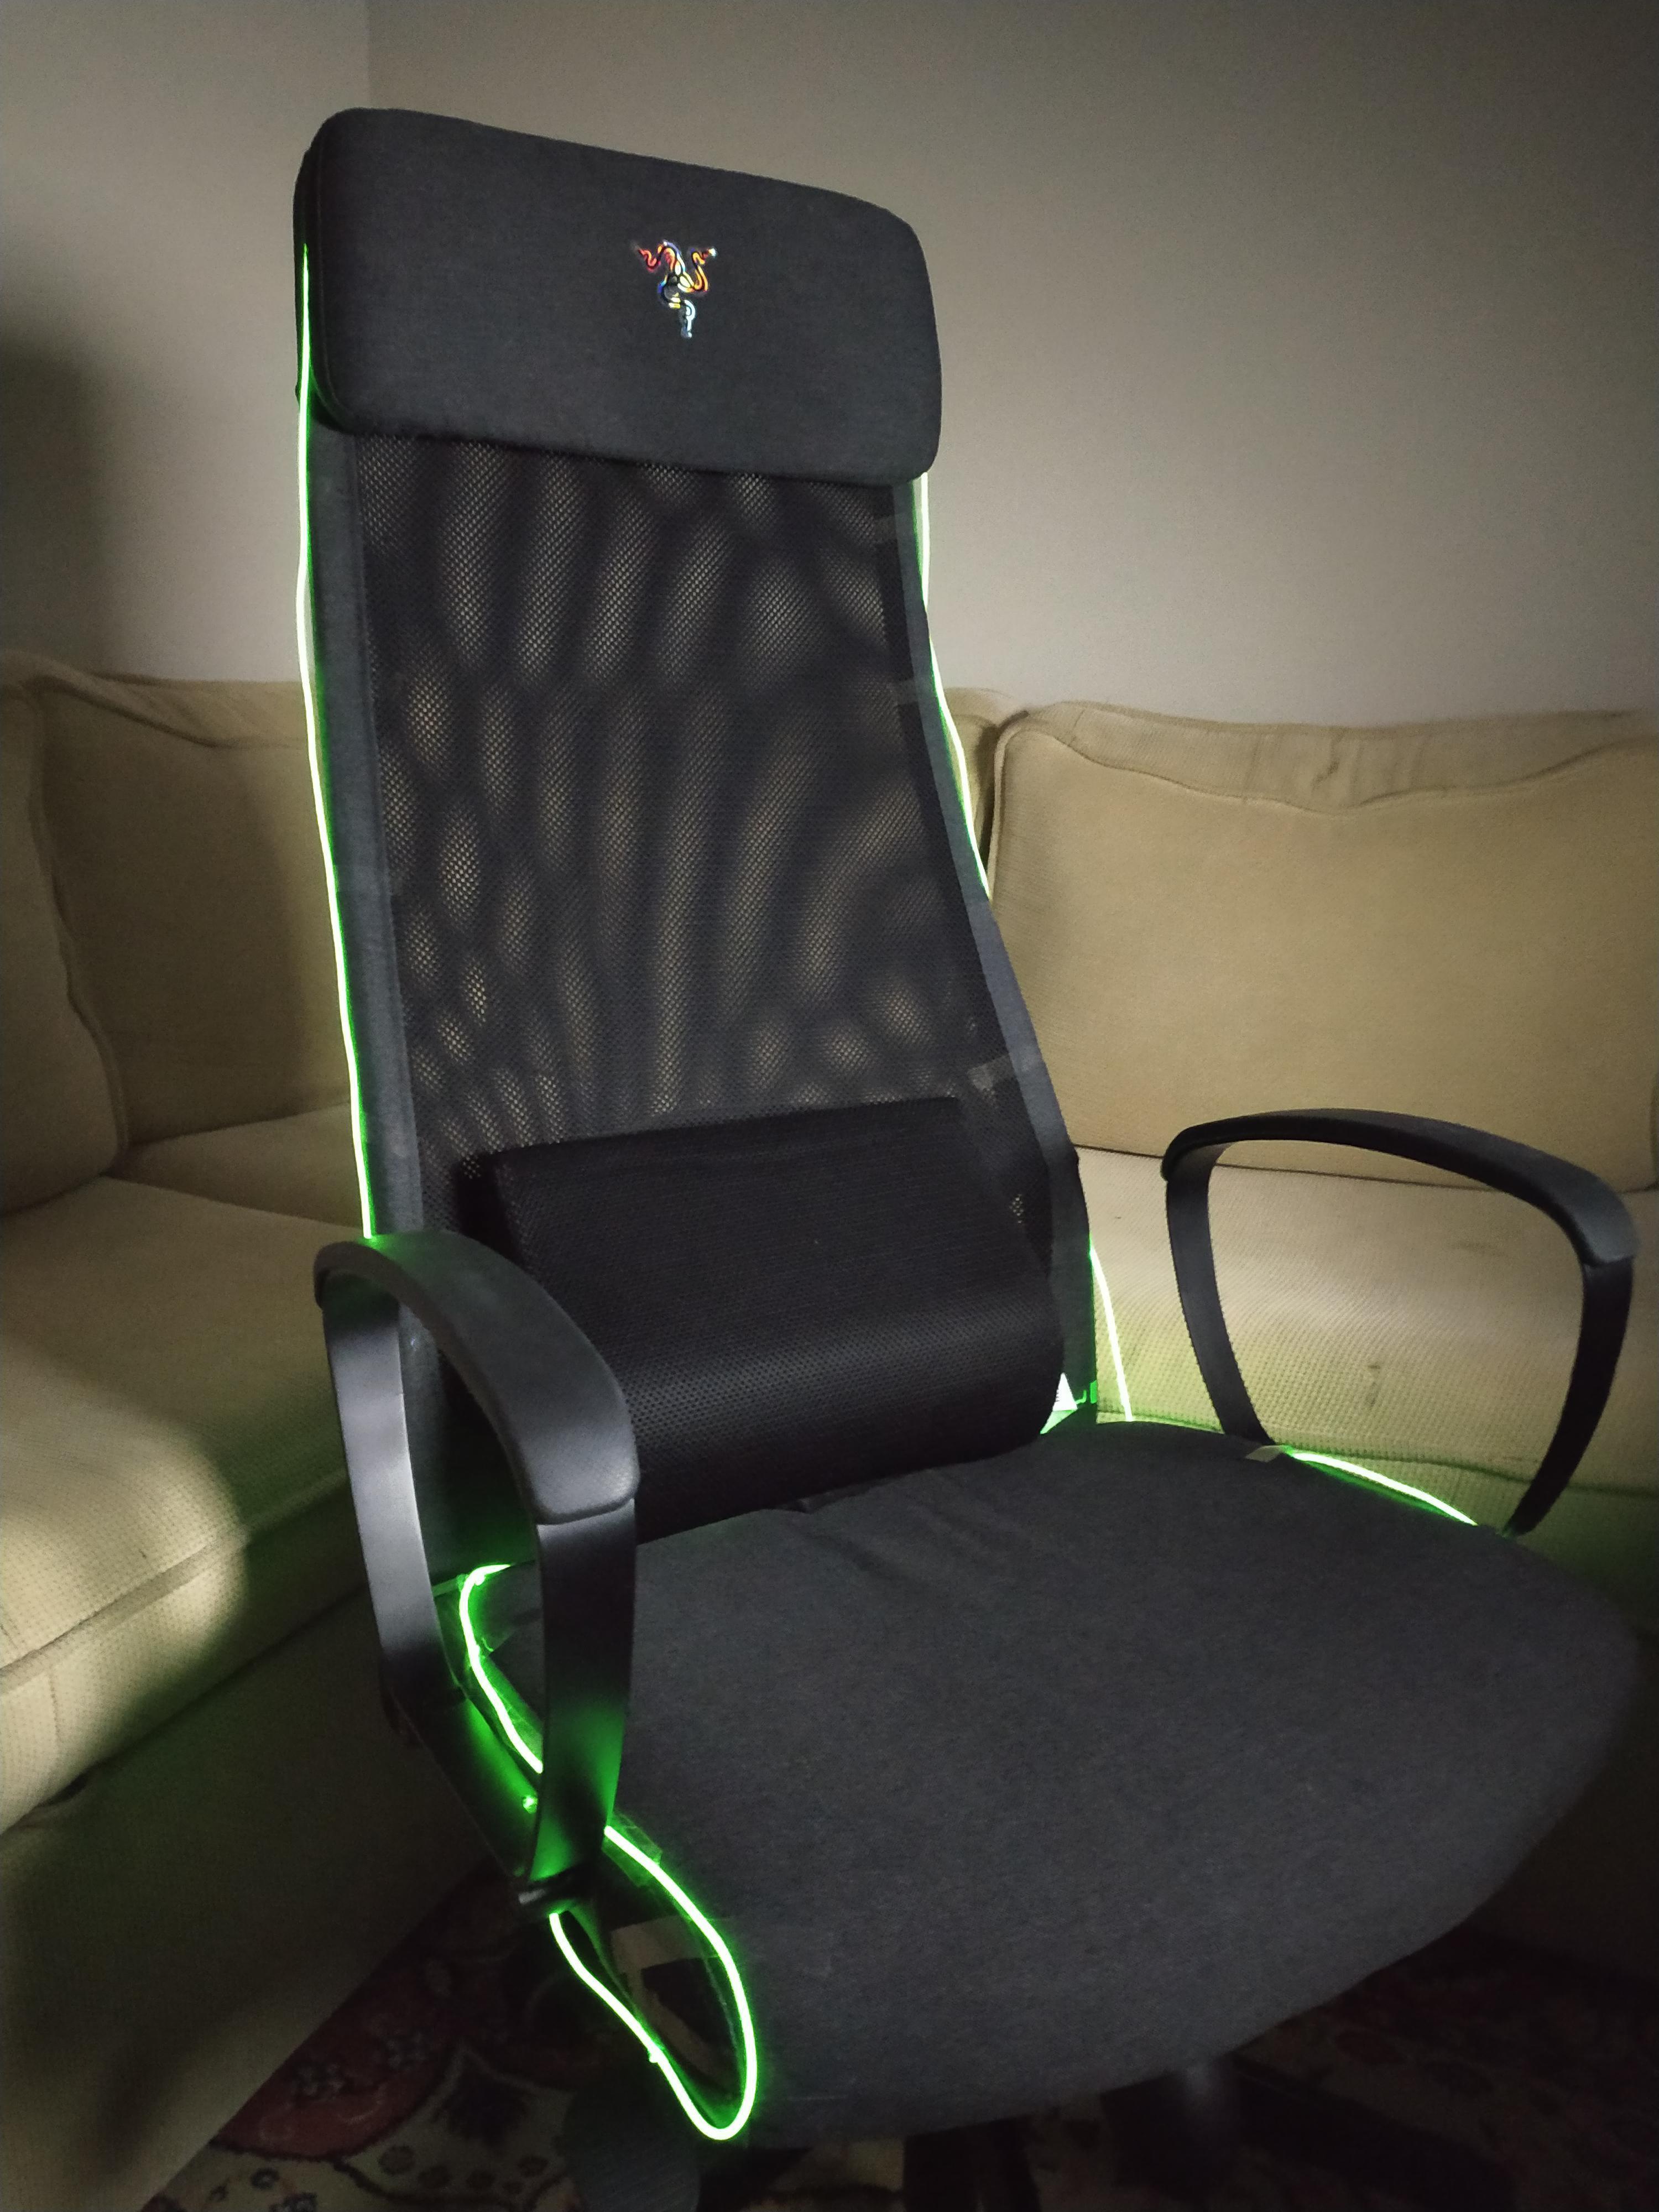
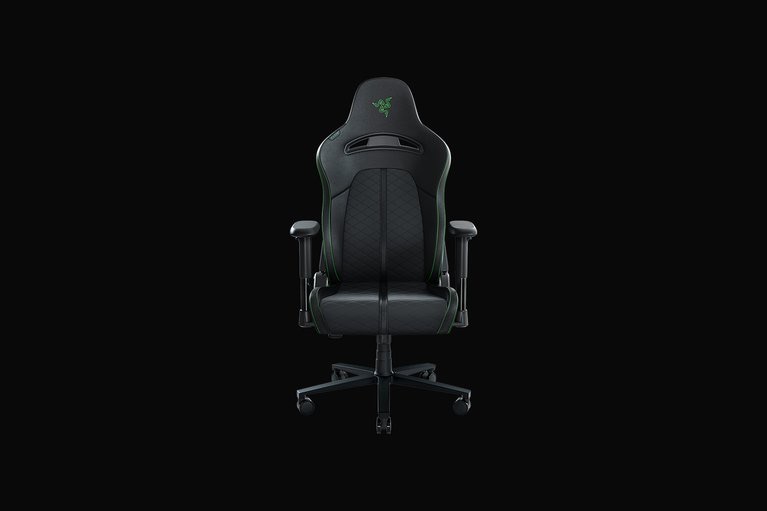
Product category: items_chair
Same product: no